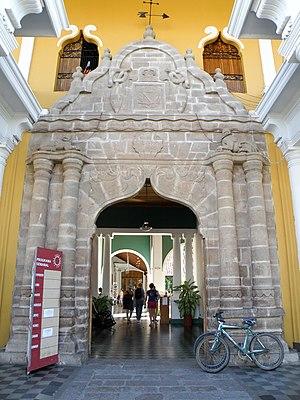
Le couvent Saint François avec son splendide porche d'inspiration mauresque est désormais le Centre Culturel et Musée de Granada.
Granada est une ville du Nicaragua et la capitale du département du même nom. Dominée par le volcan Mombacho, elle est localisée sur la côte ouest du lac Nicaragua.